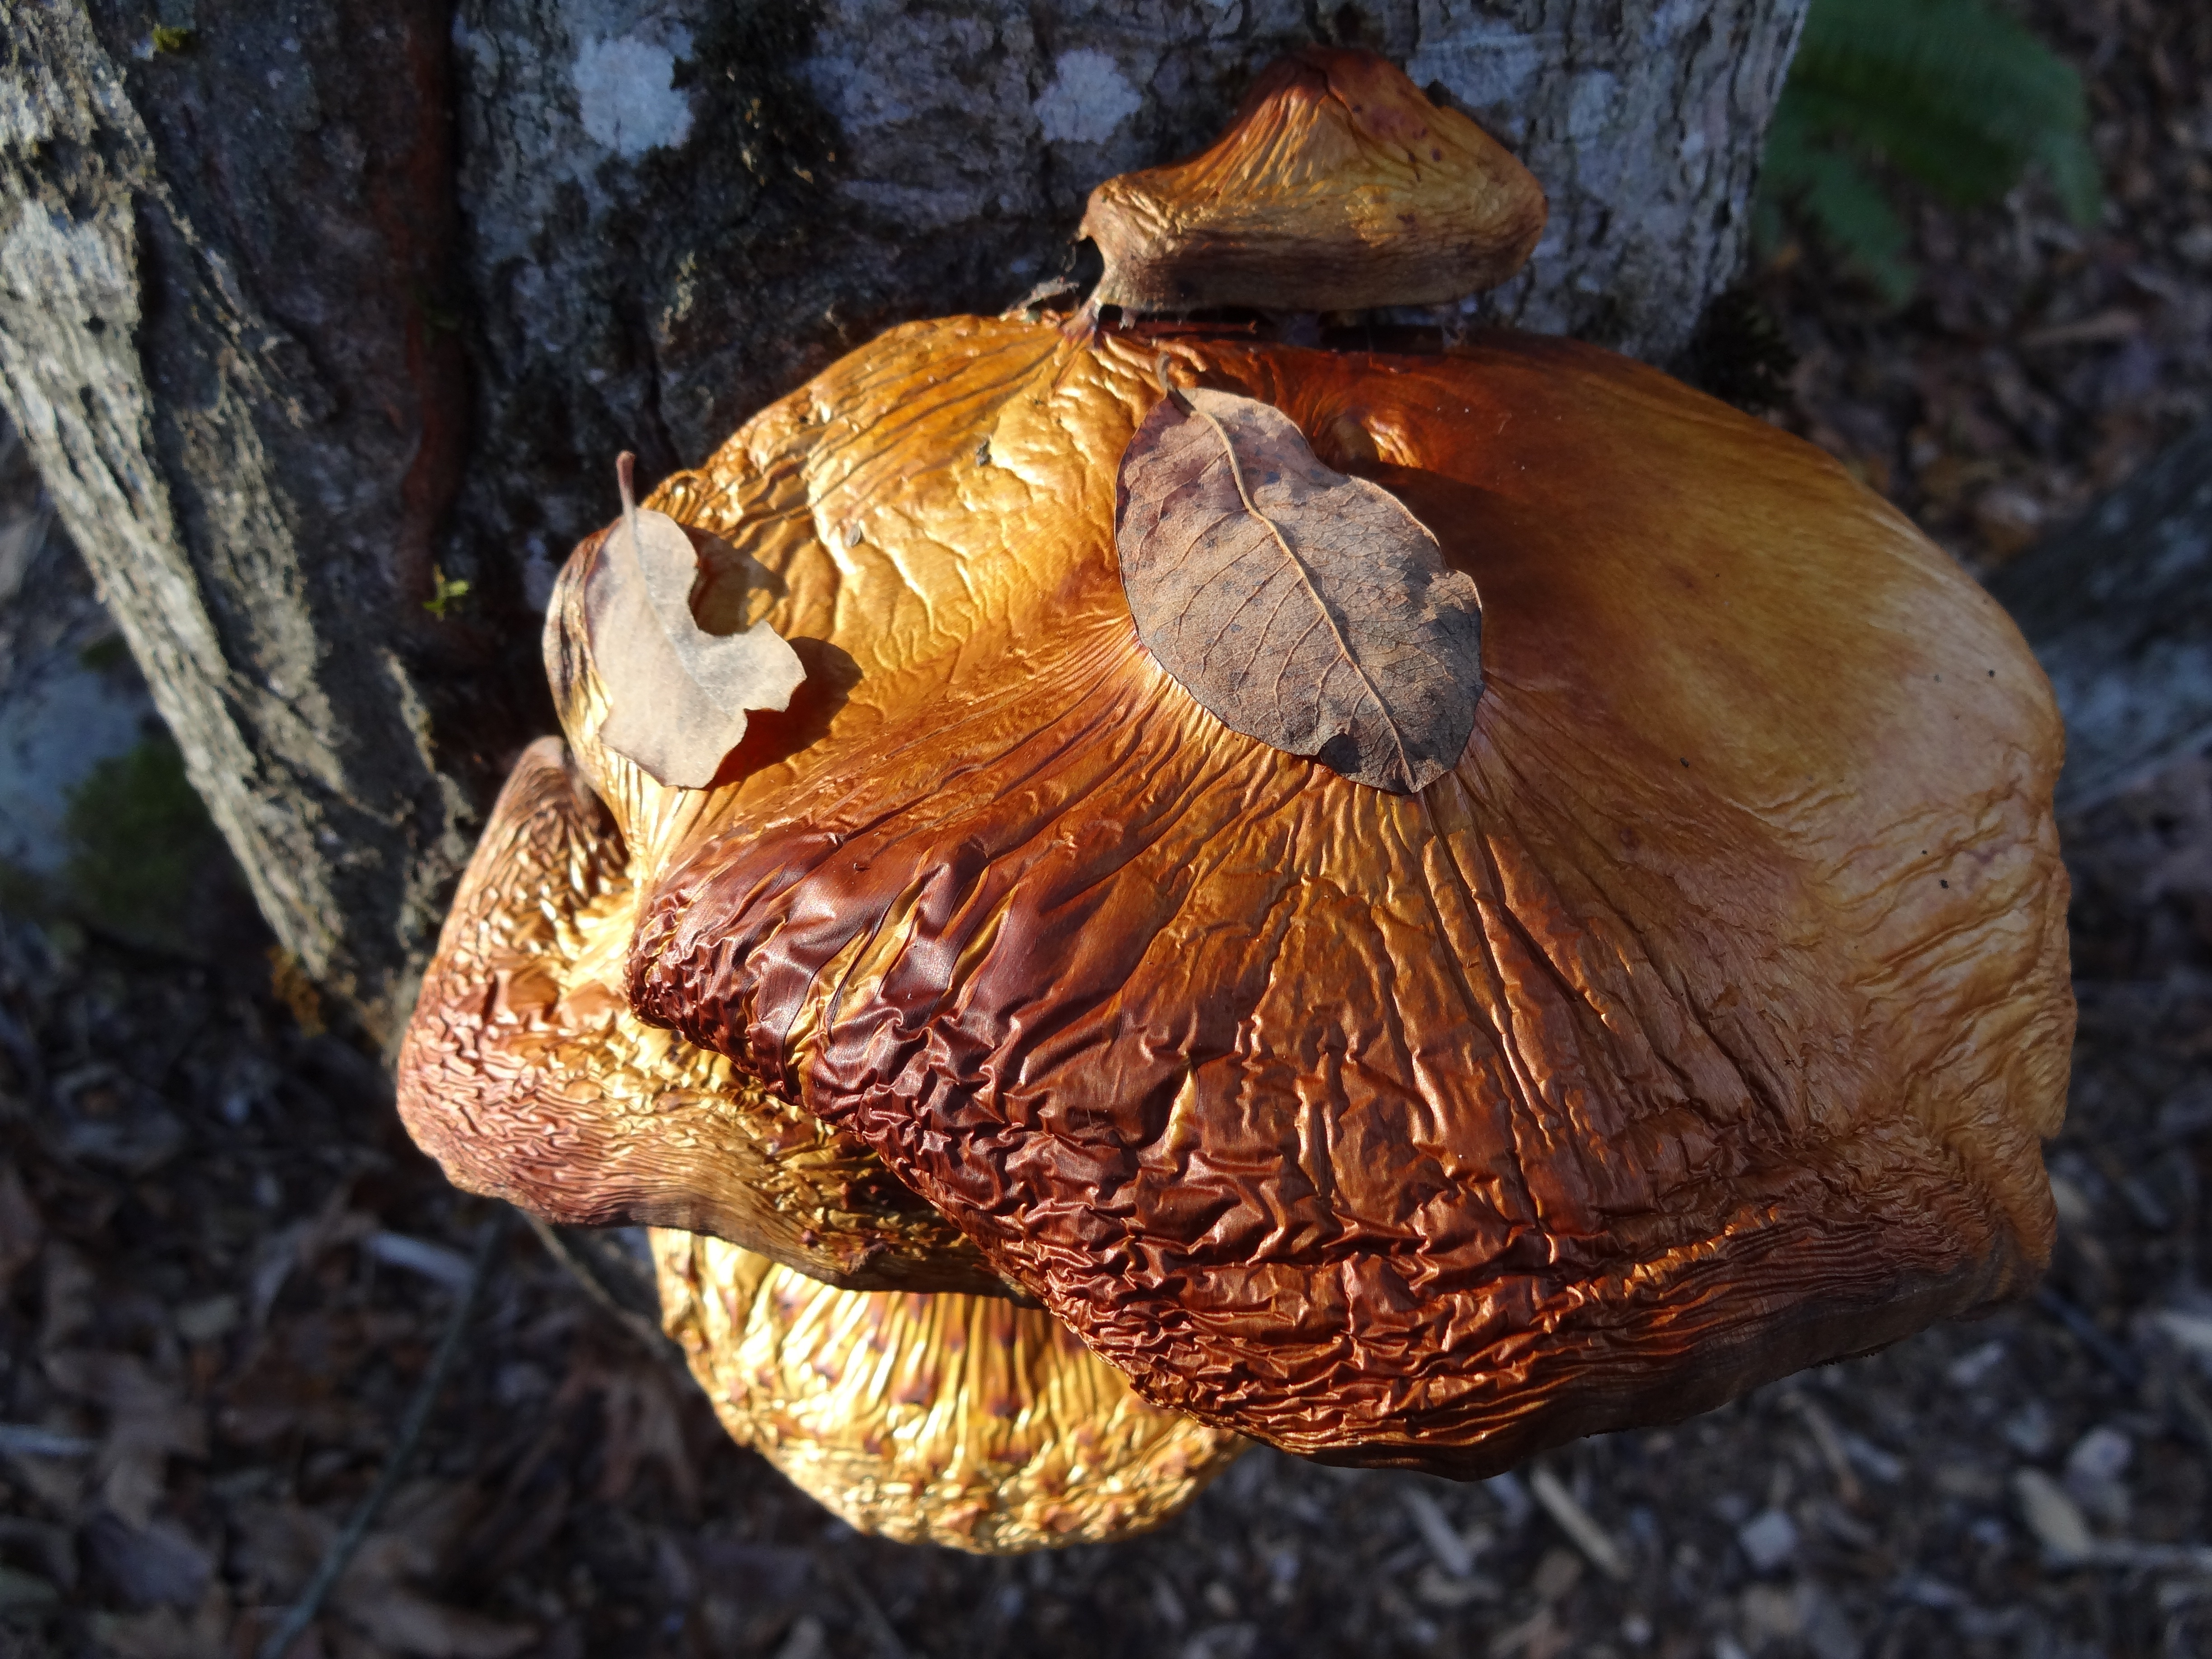
wood, leaf, wildlife, fauna, carving, macro photography